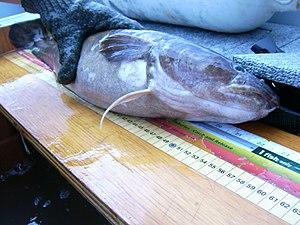
Lotte (Lota lota), baie Batchawana, lac Superieur